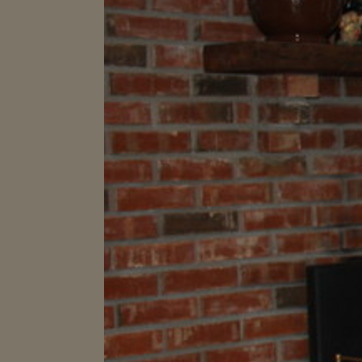
Material: brick